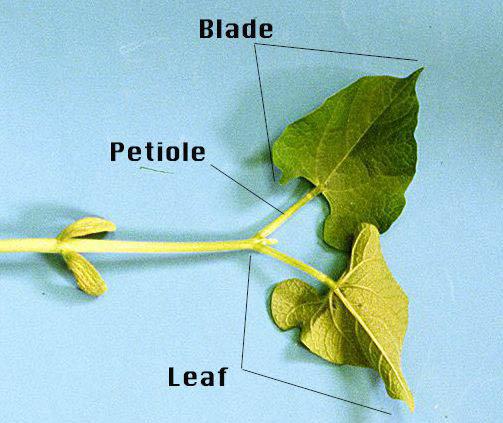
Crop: unknown
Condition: bean